Joseph Stanley-Brown

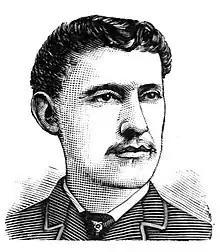

Joseph Stanley-Brown (February 3rd, 1858 - May 17th, 1941) served as private secretary to the twentieth President of the United States, James A. Garfield. He would completely devote himself to Garfield, as seen when Garfield asked "What can I do for you?" at their first meeting, prompting Brown to respond, "It's not what you can do for me, but what I can do for you, sir." Brown would serve as Garfield's secretary during his brief presidency, controlling the office-seekers that ran rampant due to the spoils system, which Garfield's vice president Chester Arthur would eventually reform. He married President Garfield's daughter Mary "Mollie" Garfield in 1888.